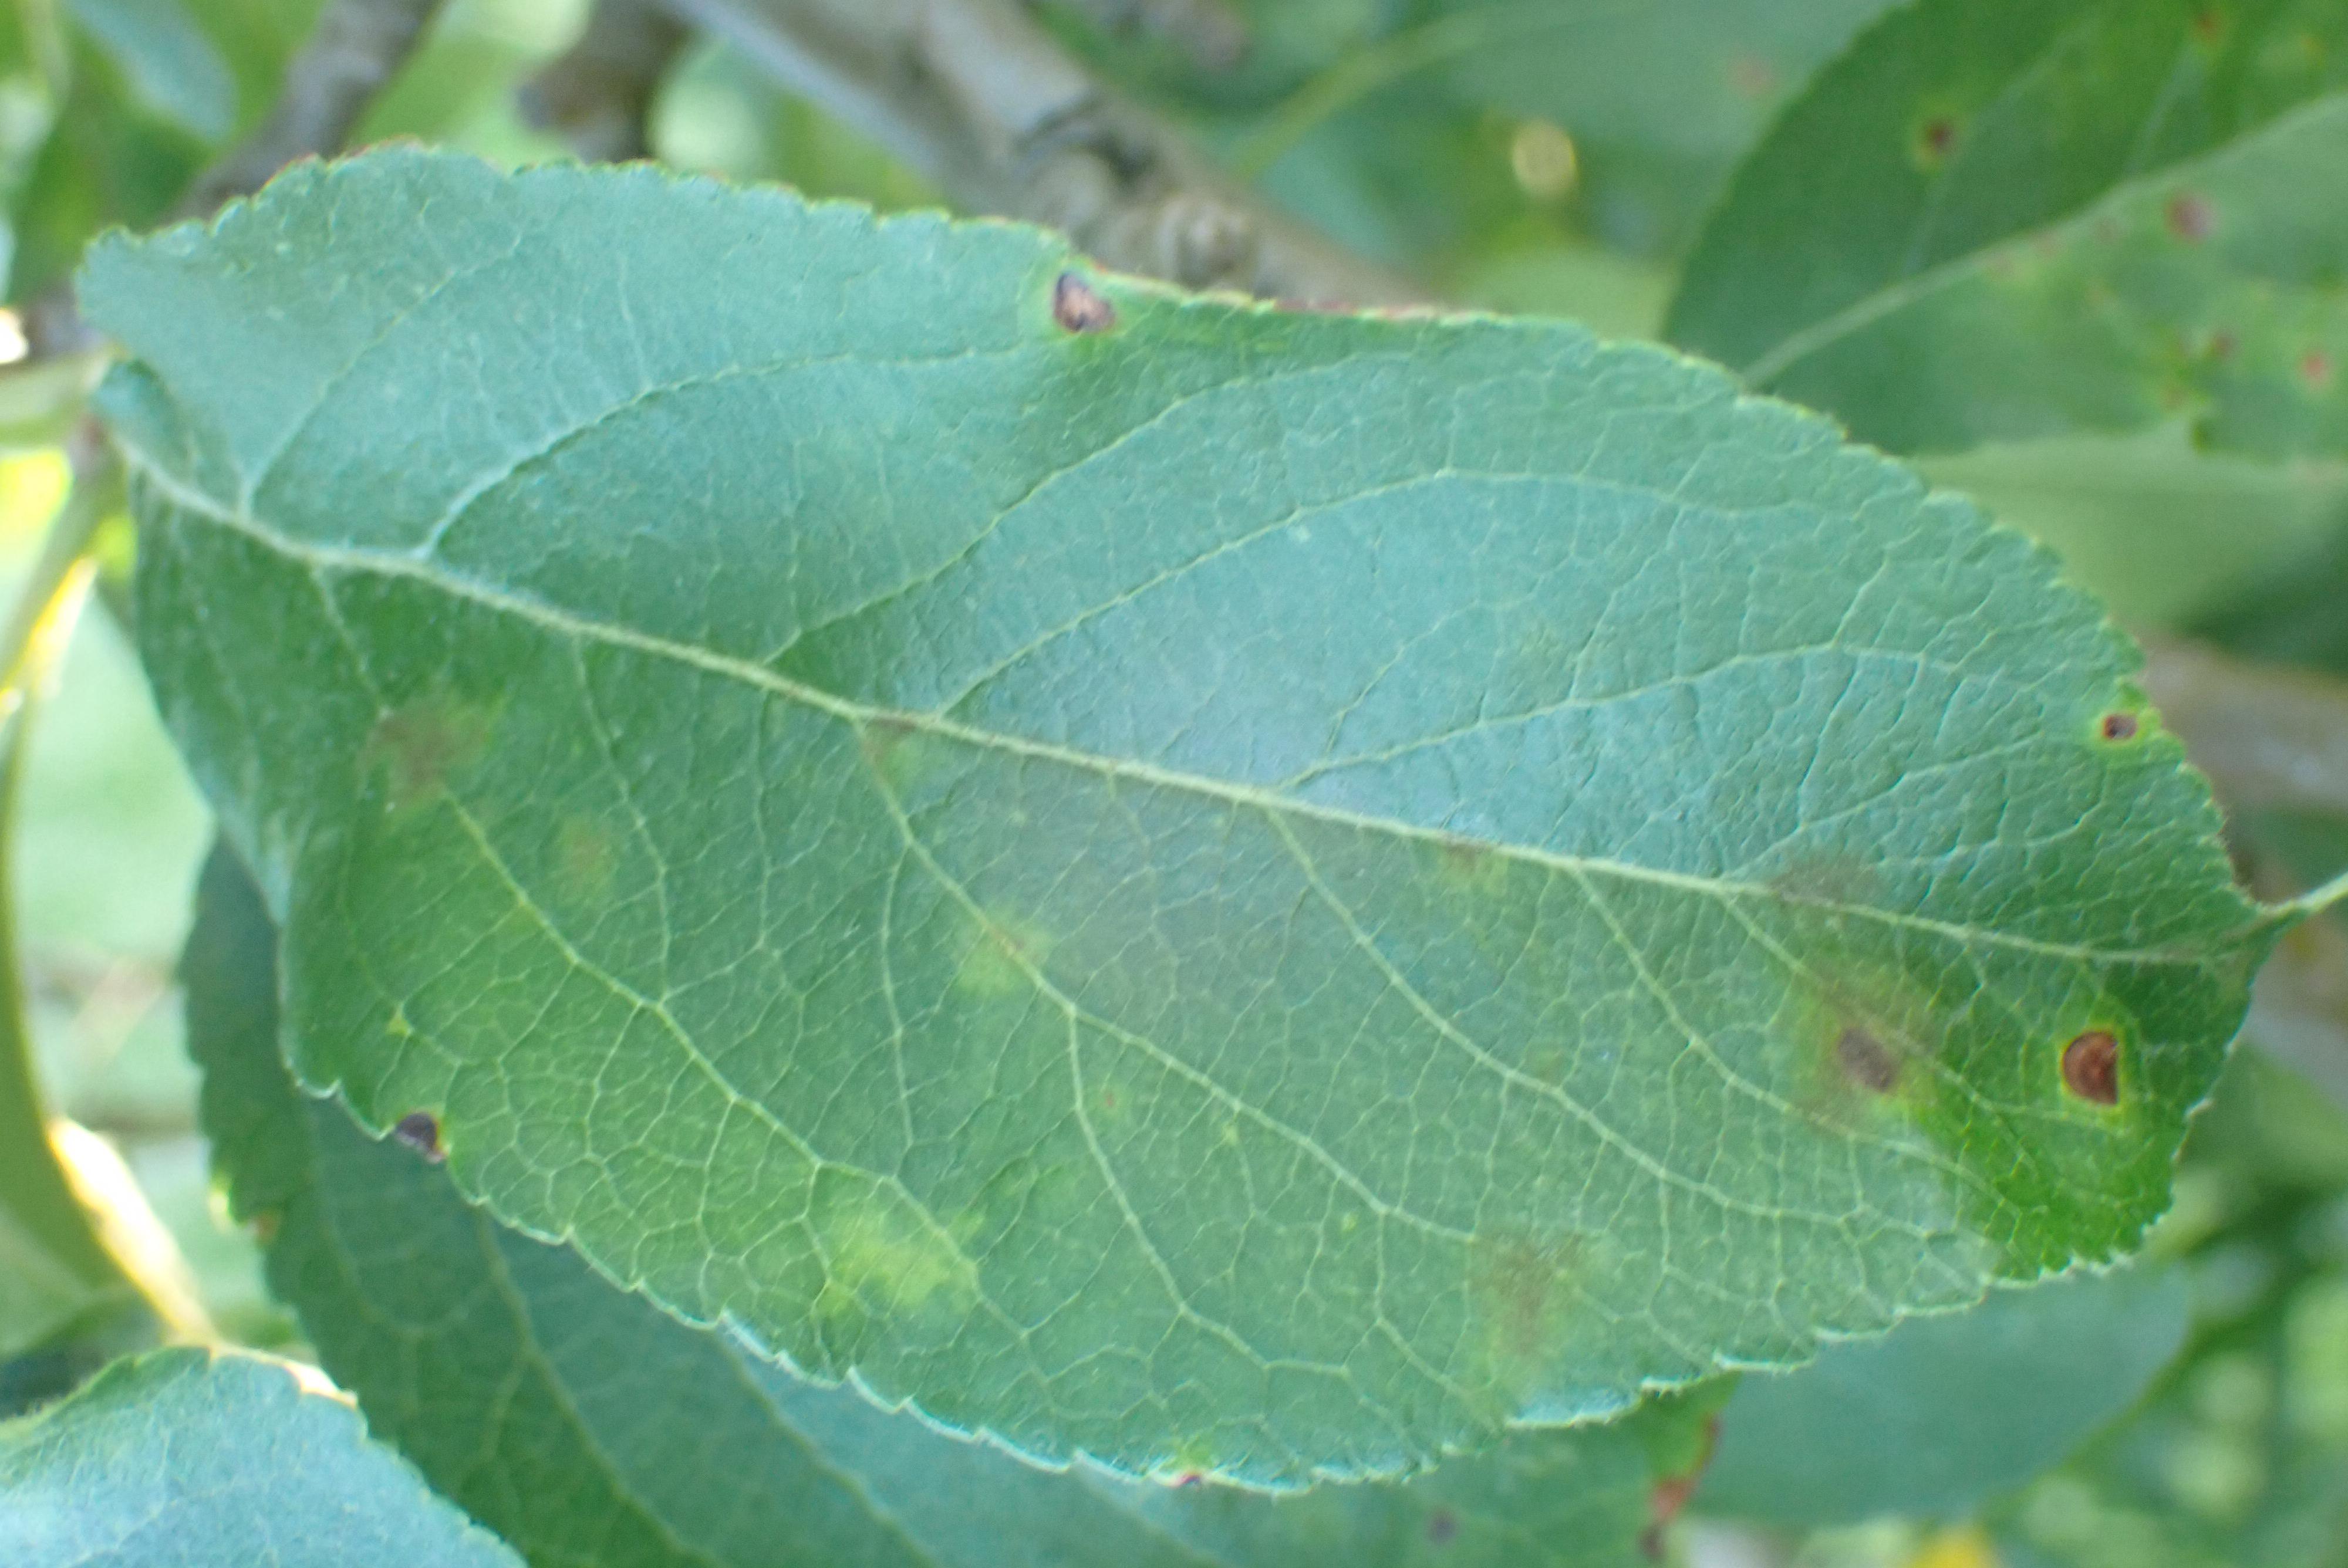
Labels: scab, frog_eye_leaf_spot